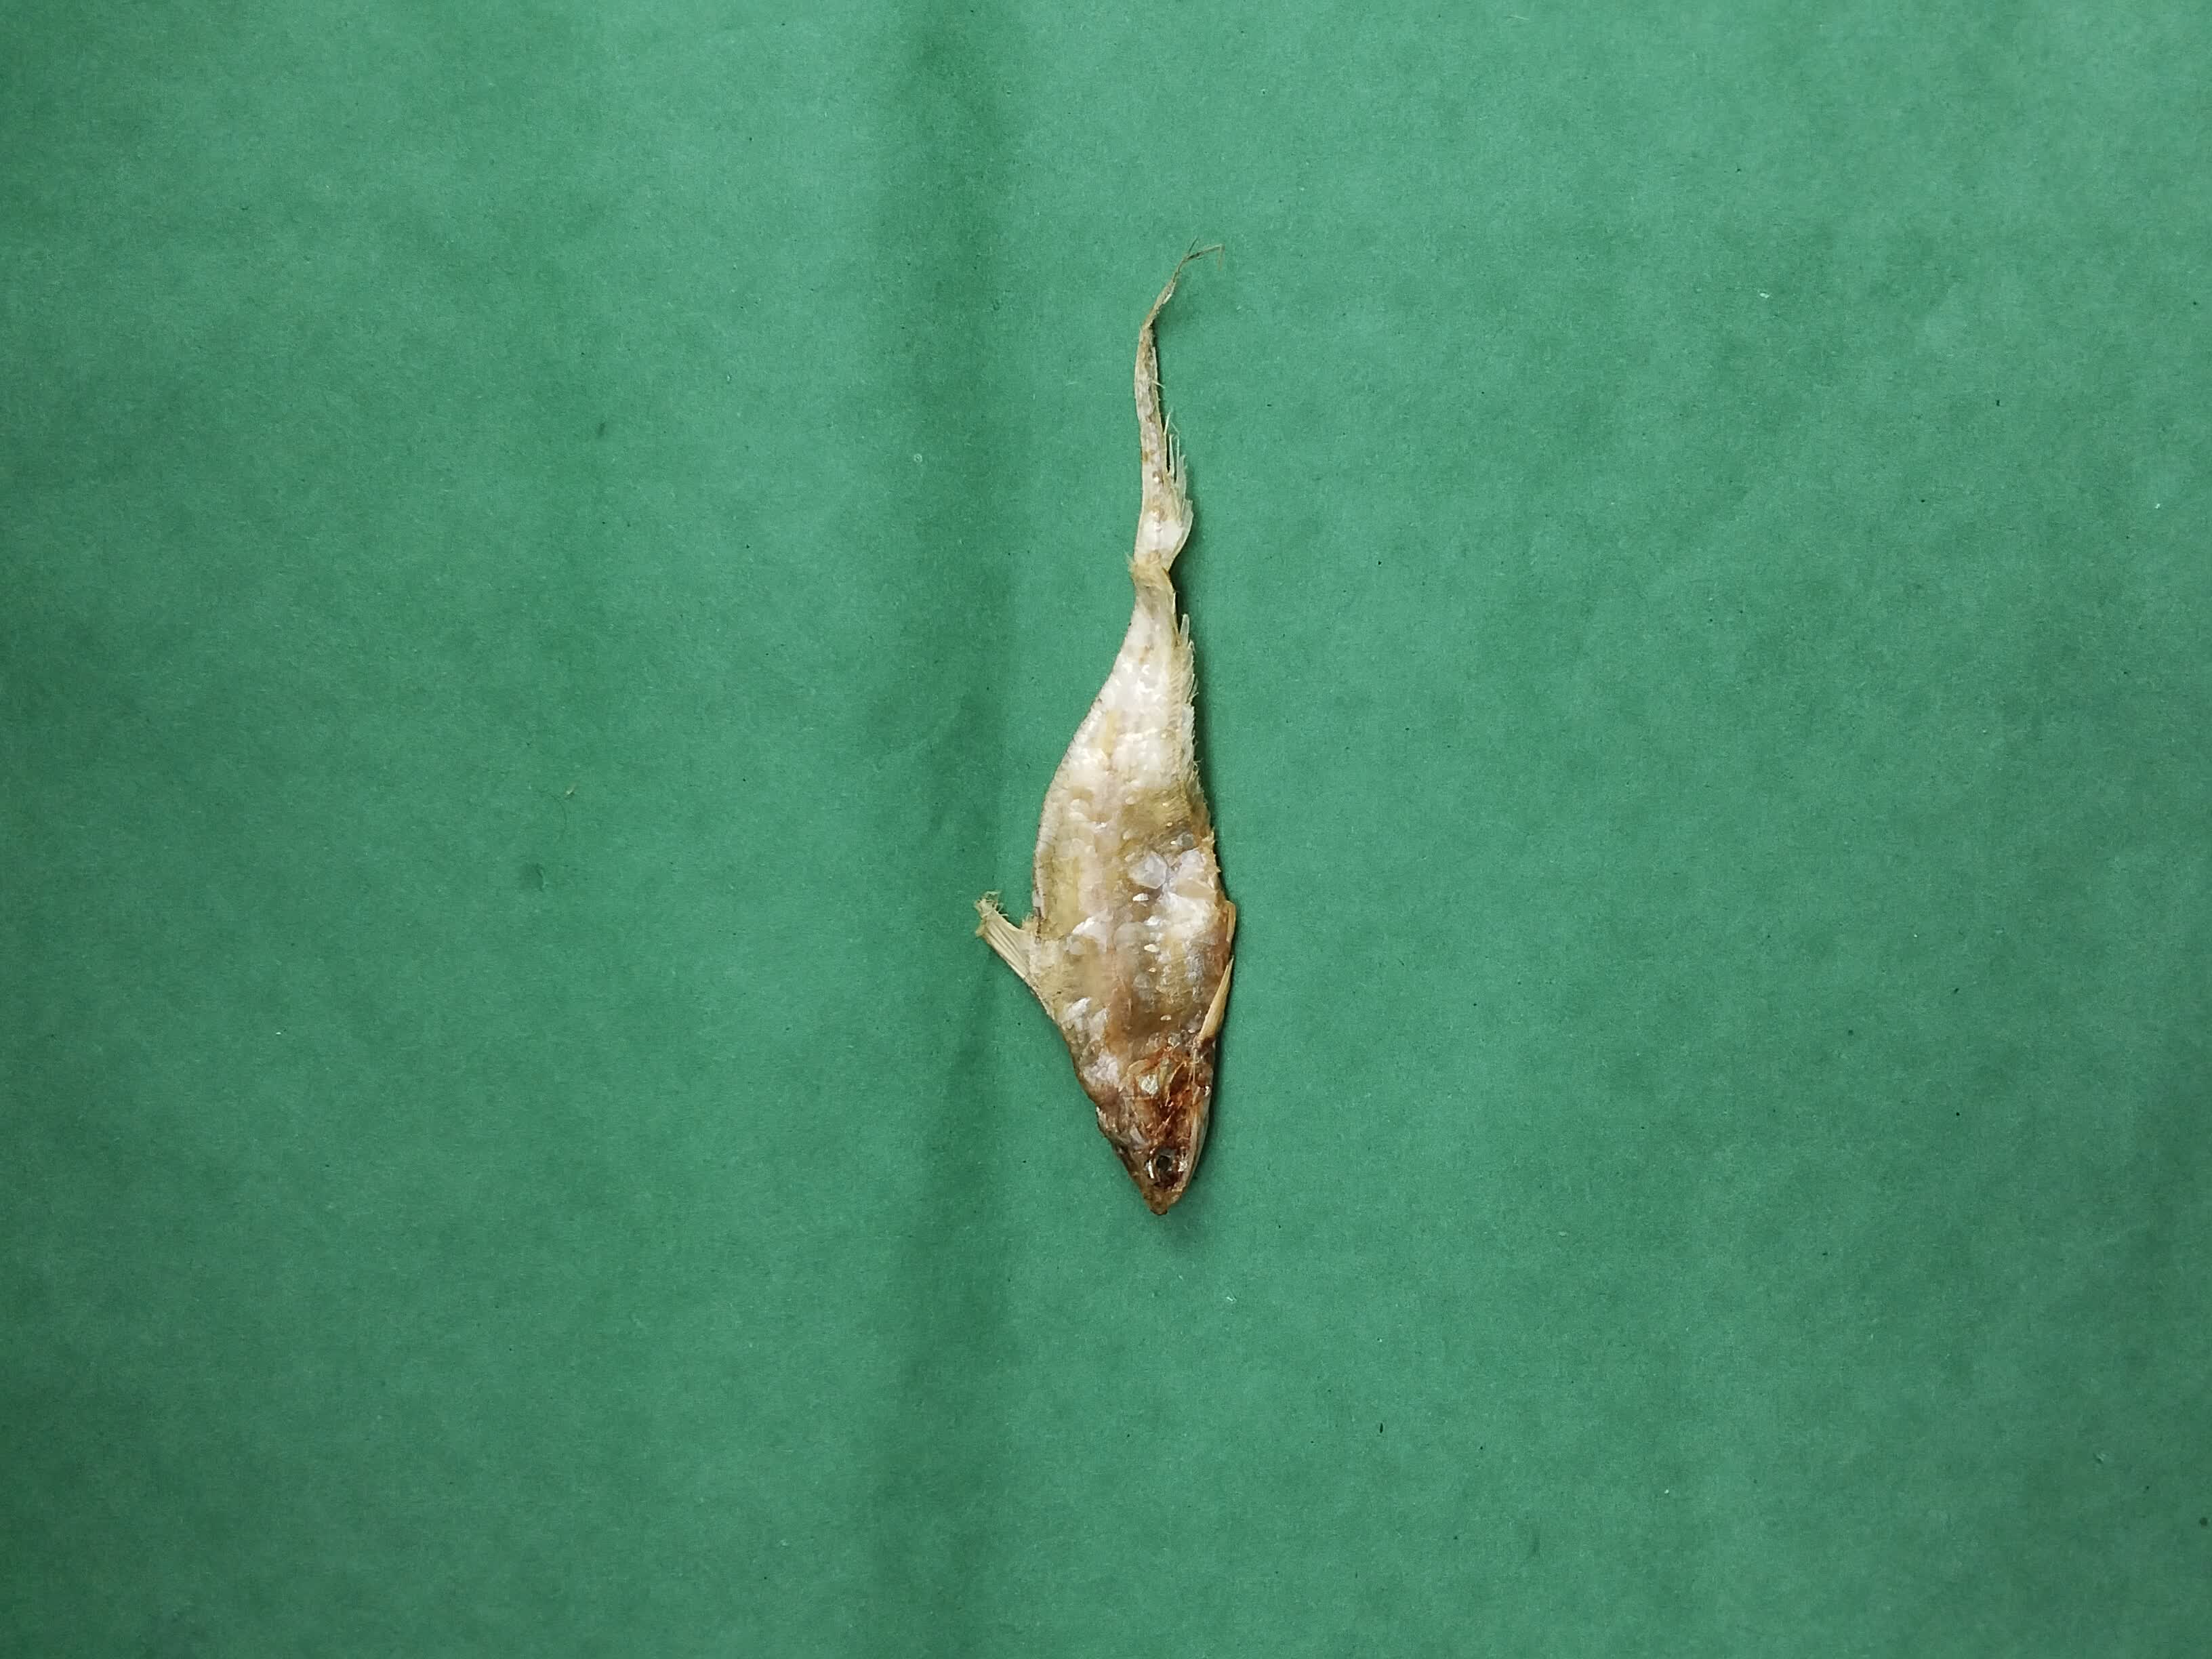
Species: Shundori